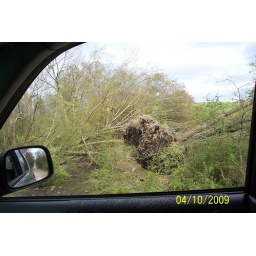
This pic was taken from the bridge that goes over the little creek by my house. Huge trees uprooted...